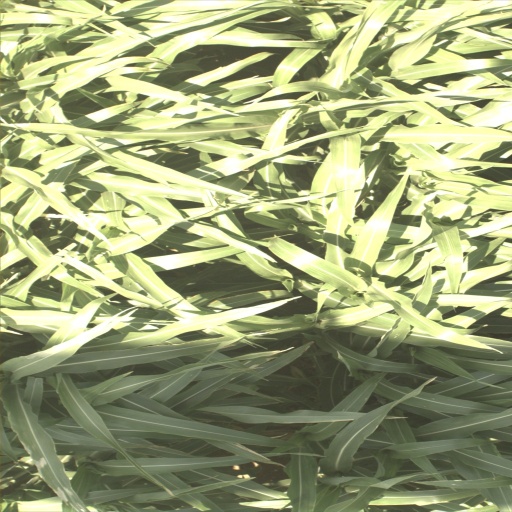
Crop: sorghum